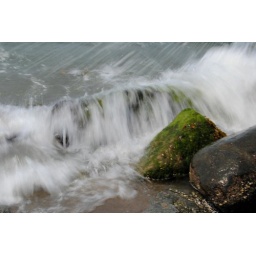
Waves wash up and over moss covered rocks on a beach in Vancouver. Photo taken with Nikon D3000.